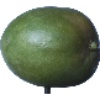
Label: mango